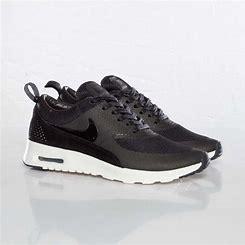
Brand: Nike
Model: Air Max Thea